Vladimir Shcherbak (footballer, born 1970)

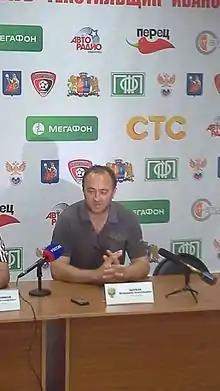
Shcherbak in 2014

Vladimir Anatolyevich Shcherbak (born 26 January 1970) is a Russian football manager and a former player.